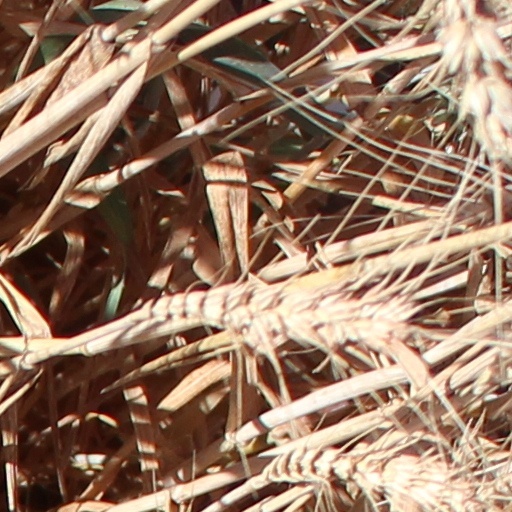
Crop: wheat